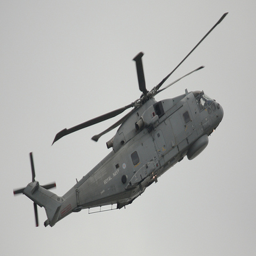
A military helicopter flying through a foggy sky.
a big miliary helicopter flying by on a gray day
A helicopter is flying up in the sky.
A black and white photo of a helicopter in the sky.
A military style helicopter that is flying in the air.